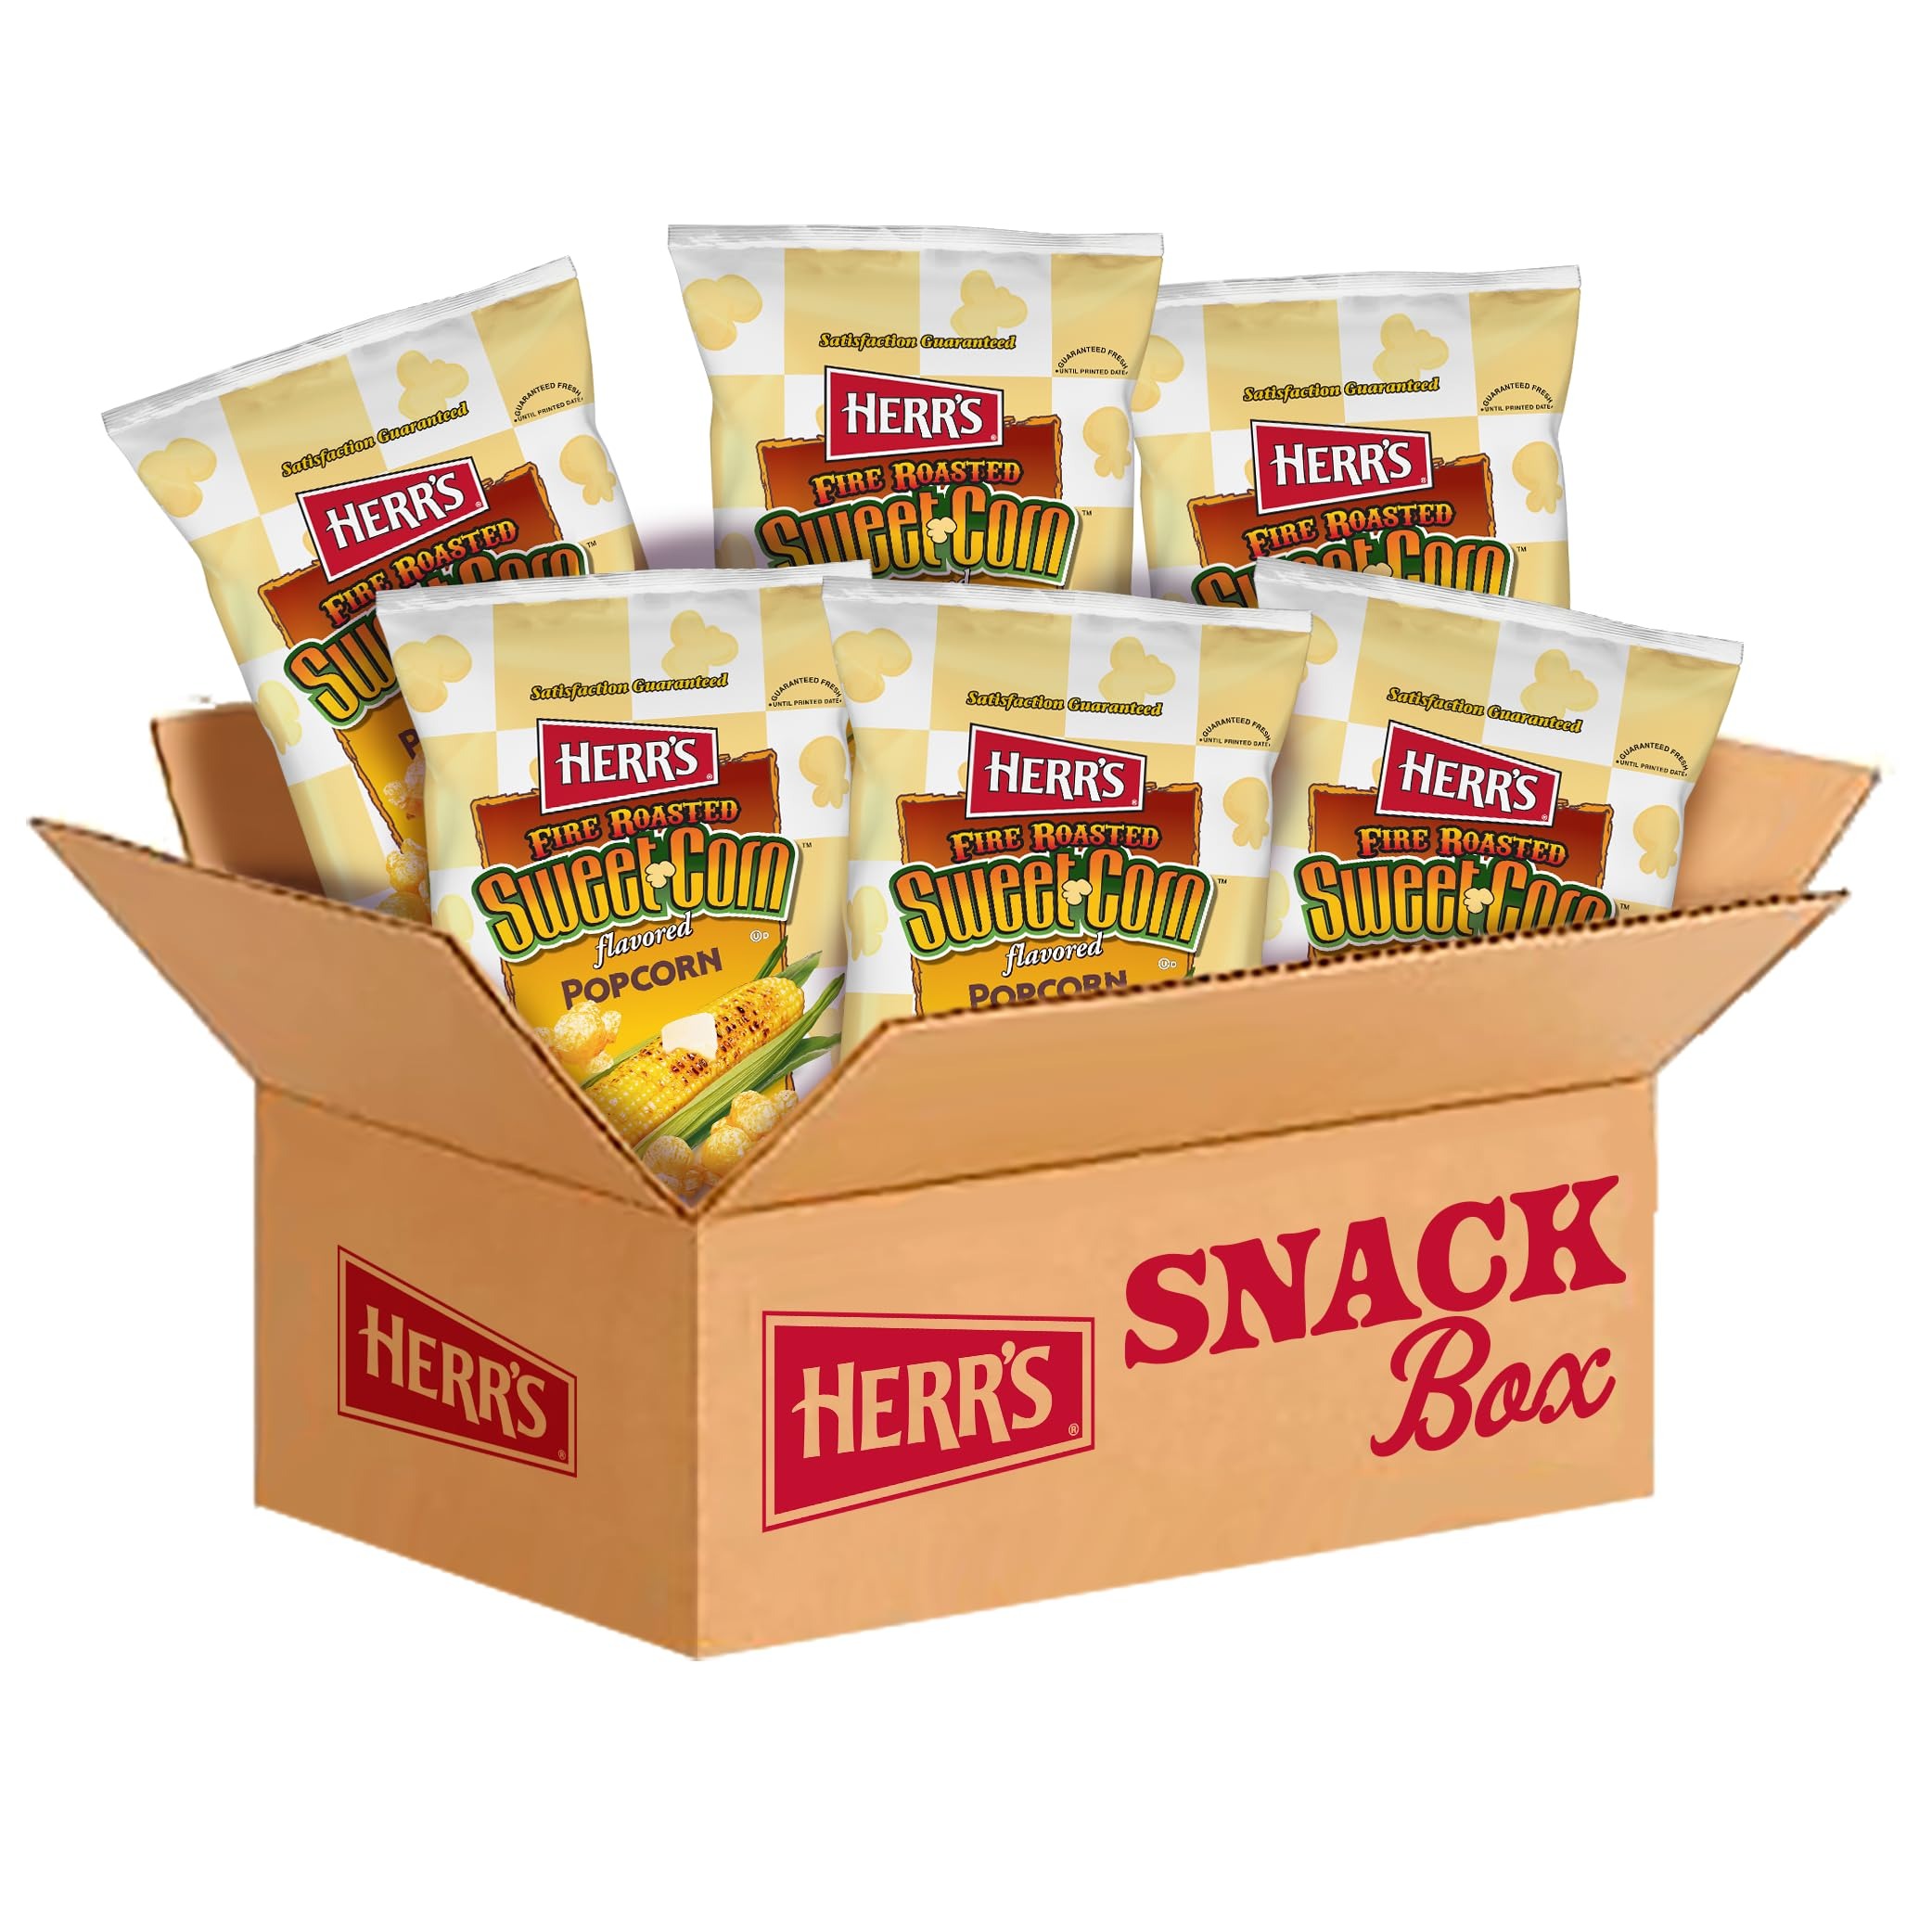
Item Name: Herr’s Popcorn, Fire Roasted Sweet Corn Flavor, Gluten Free, 4 Ounce (Pack of 6 bags)
Bullet Point 1: Light, fluffy popcorn with the irresistible taste of sweet corn on the cob, fire roasted over the BBQ with melted butter; Made with the goodness of 100% whole grain
Bullet Point 2: Airy and crunchy, each air popped kernel bursts with sweet, buttery, roasted corn flavor finished with a hint of salt and black pepper; Made with a delicious blend of popcorn seasoning
Bullet Point 3: Gluten free; 150 calories per serving; No high fructose corn syrup; Made with 0 grams trans fat; Great for a vegetarian diet; Contains milk ingredients
Bullet Point 4: A family favorite snack food both kids and adults love; Perfect for a backyard barbecue, picnics, cookouts, party time, watching movies or TV, and more
Bullet Point 5: Includes 6, 4 ounce bags of Herr’s Fire Roasted Sweet Corn Popcorn snacks; Packaged in innovative foil bags that lock in freshness and great taste
Product Description: There is nothing like a handful of fluffy coccyx Whether you are at home or while moving, everyone will love it. We help you keep the audience happy through the corn crack in the hot air & add the correct balance to the butter flavor. In addition, popcorn is a delicious way to make a whole grain meal in your diet. As always, we use the finest ingredients to feel satisfied with the choice of Hersus.
Value: 24.0
Unit: Ounce

Price: 23.99